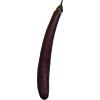
Label: Eggplant long 1